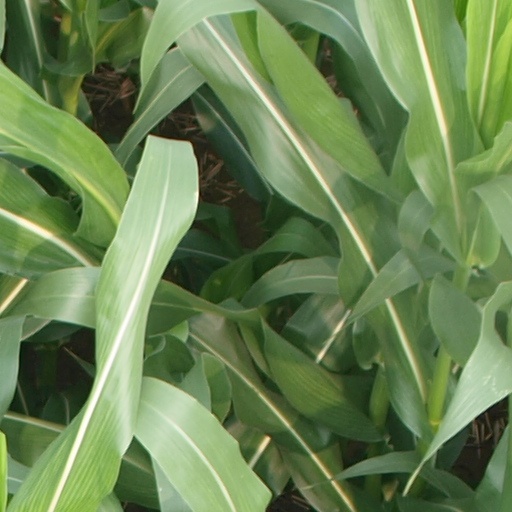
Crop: maize; corn